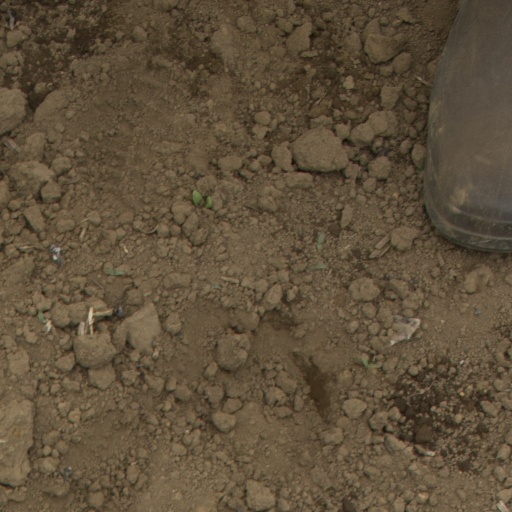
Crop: Jerusalem artichoke